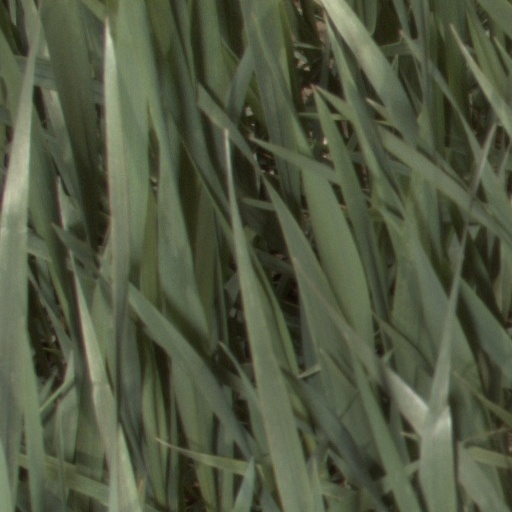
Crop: wheat